Fleet Moss

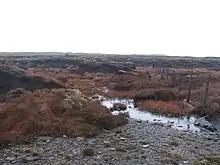
Fleet Moss – the channels are washed away peat

Whilst no accurate data exists for the rainfall on Fleet Moss, modelling based on similar peaks in the area (Top Duerley and Snaizeholme), suggests that Fleet Moss is subject to between and of rainfall per year. The rate of peat erosion is not wholly affected by weather, but more likely down to human interaction with the landscape, with conservatives estimates placing the rate of sediment loss to be per year suspended in water. Manual drainage of the peatland was a normal agricultural practice, which involved creating ditches (called "grips") that would drain off the water, (natural drainage channels are known as "gullies"). The moors were drained gradually, but from 1840 onwards, the individual pockets of land were purchased by one family, who set about draining them intensively. This process was increased dramatically in the 1950s to provide grazing land for cattle. The draining has created scarring and columns of peat (hags) where the peat used to be, which has left the landscape looking akin to a war zone; so much so, that the location is known as "The Somme" and the distinctive features make it visible from space. Areas to the north east of Fleet Moss are used extensively for grazing animals and shooting, with the south western side of the site noted for its peatland.